Chanute Air Force Base

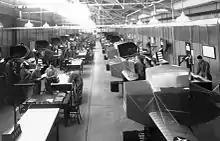
Rows of Link trainers fill this Chanute Field, Illinois, classroom in 1943. These trainers were used to teach both Link trainer operators and maintenance technicians.

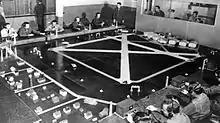
The Control Tower Operator Course at Chanute Field used a model airport and a full-scale mockup control tower, shown above.

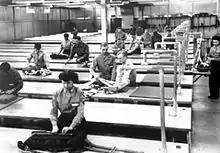
Enlisted personnel learn how to pack parachutes at Chanute Field.

With Japan's attack on Pearl Harbor in December 1941, citizens flocked to Chanute Field in large numbers to enlist in the U.S. Army Air Forces. Chanute's transition from peace to war became apparent immediately following Japan's surprise attack. The technical training mission remained; however, a massive influx of new recruits and volunteers led to a critical housing shortage. The new 15,000-man quarters built during Chanute's "Great Renaissance" proved insufficient to accommodate the large influx of new personnel. Many soldiers were housed temporarily in large tents. Chanute's student load continued to grow until it reached a peak of 25,000 in January 1943.